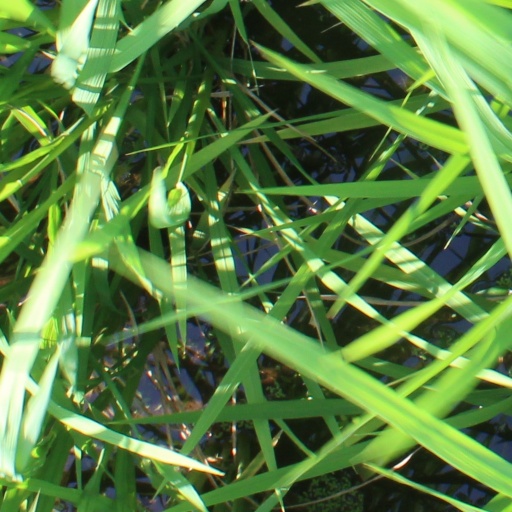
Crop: rice